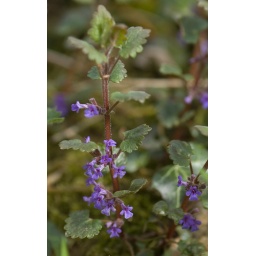
&lt;i&gt;Glechoma hederacea&lt;/i&gt; (Ground-ivy) growing near the base of a deciduous tree in a small woodland just NE of Hassington in the Scottish Borders.